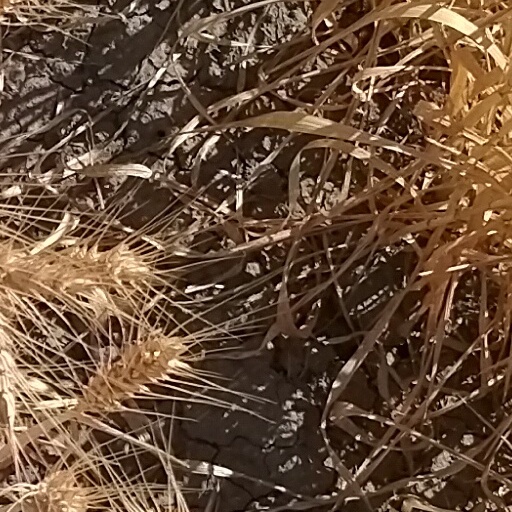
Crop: wheat